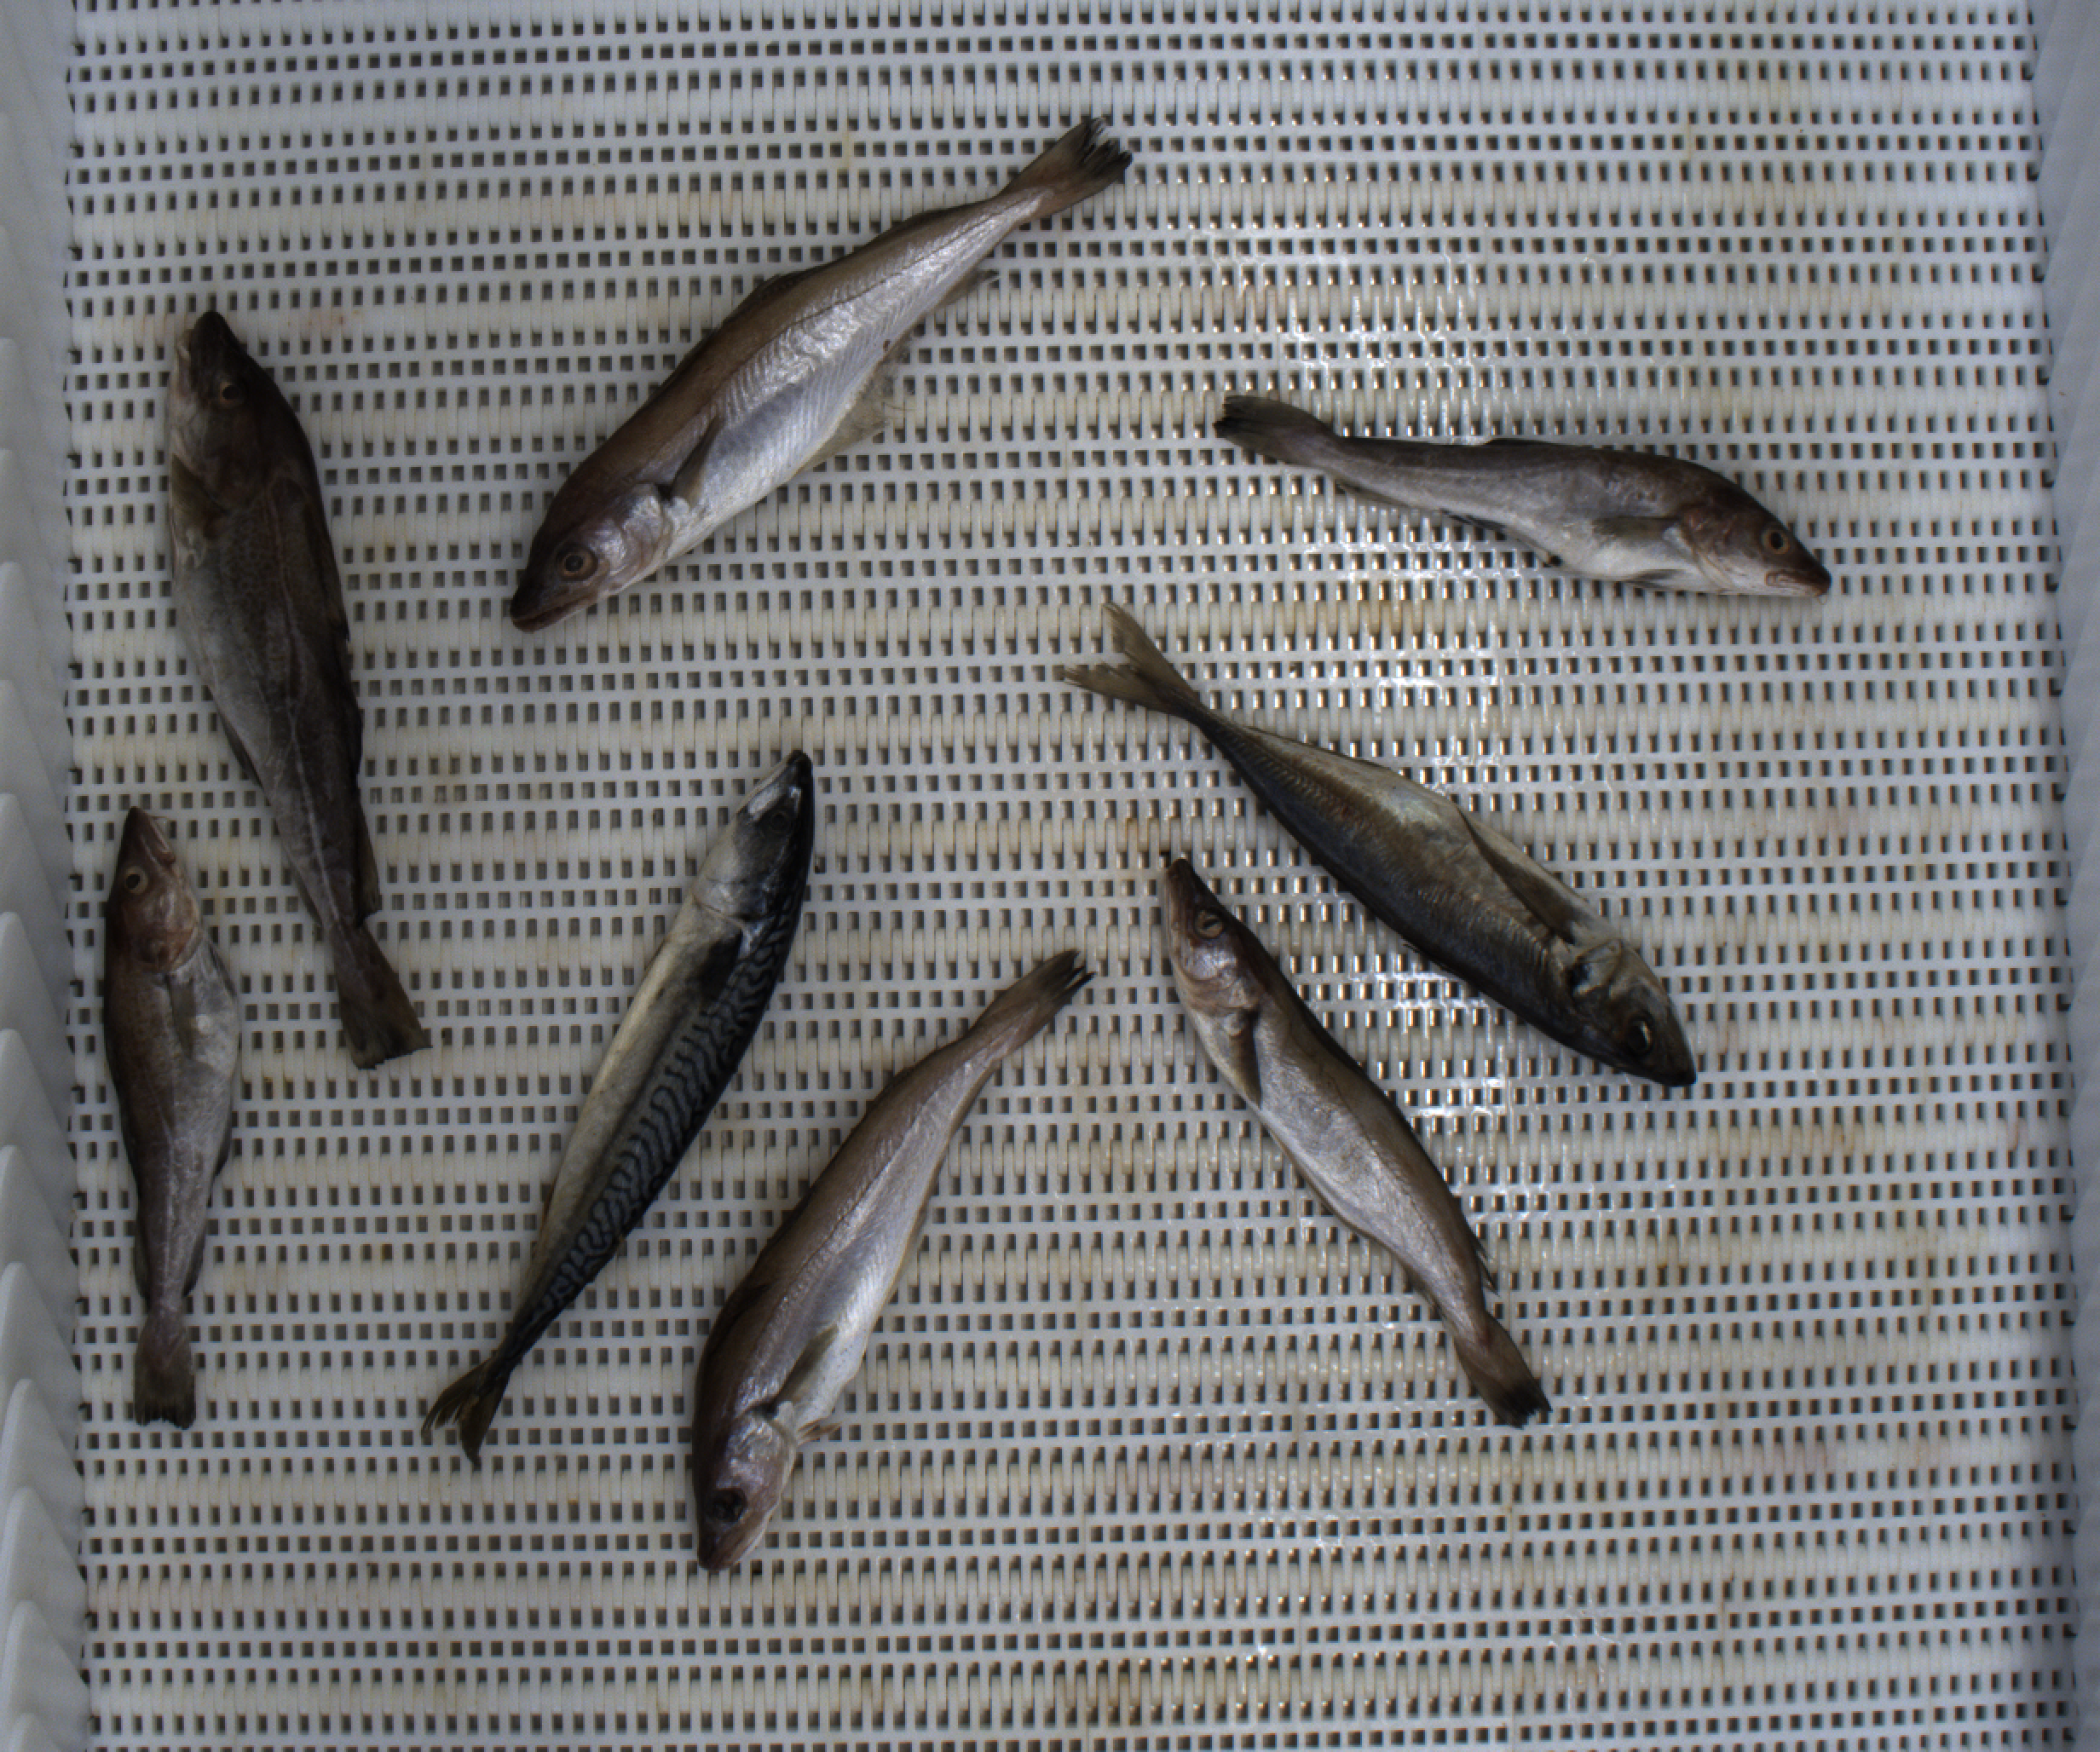
Total fish: 8
Cod: 3
Haddock: 0
Whiting: 3
Hake: 0
Horse mackerel: 1
Saithe: 0
Other: 1